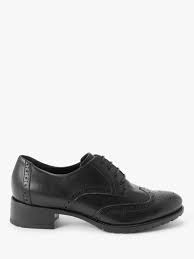
Label: Brogue